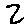
Label: 2